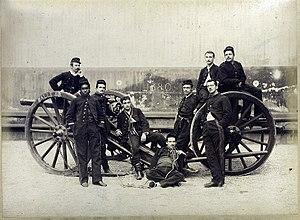
Sosthène Héliodore Camille Mortenol, né à Pointe-à-Pitre le 29 novembre 1859 et mort à Paris le 22 décembre 1930, est un officier supérieur guadeloupéen, polytechnicien, capitaine de vaisseau de la Marine nationale.